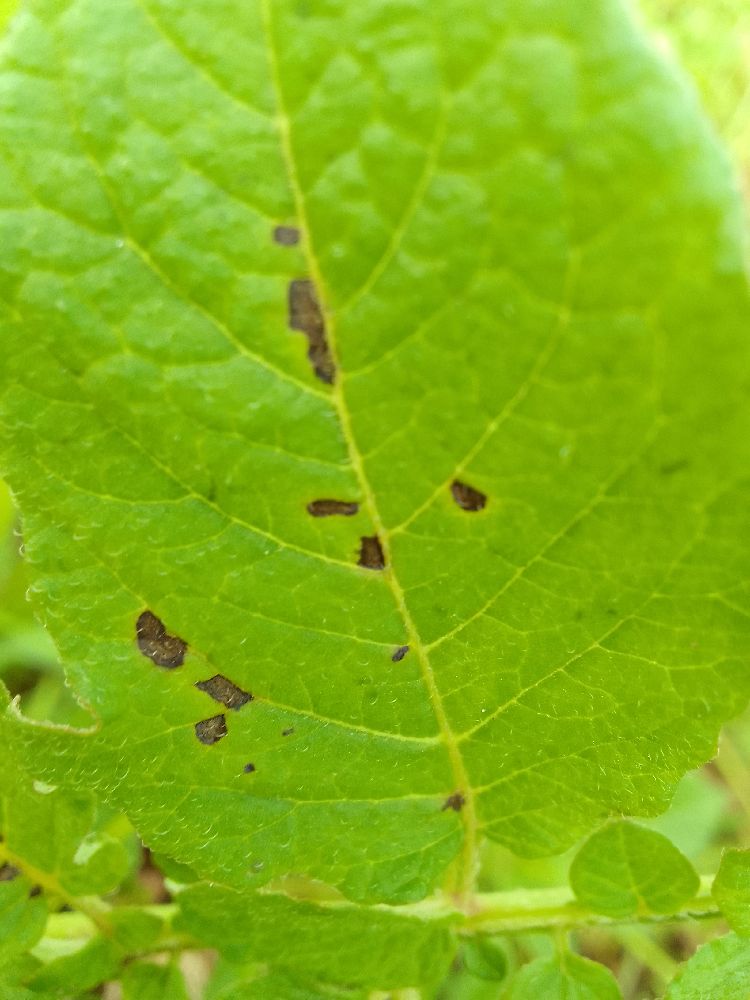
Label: Early blight